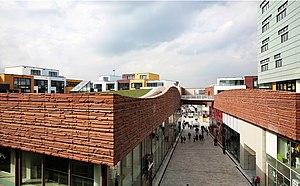
Atelier Christian de Portzamparc